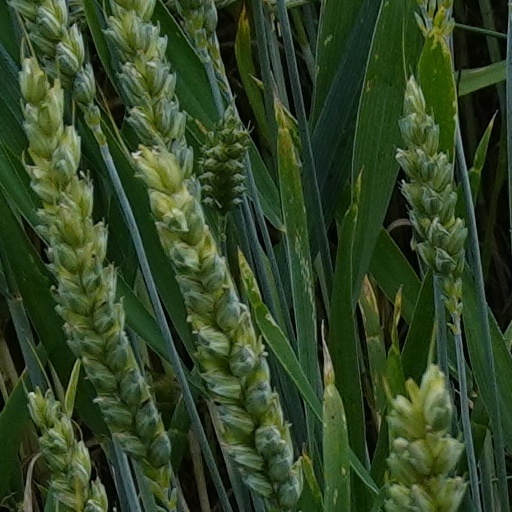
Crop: wheat